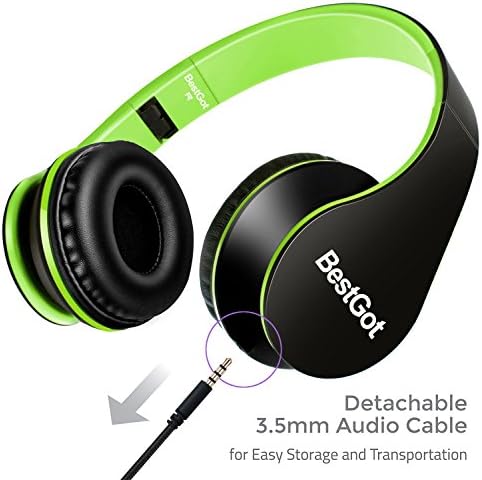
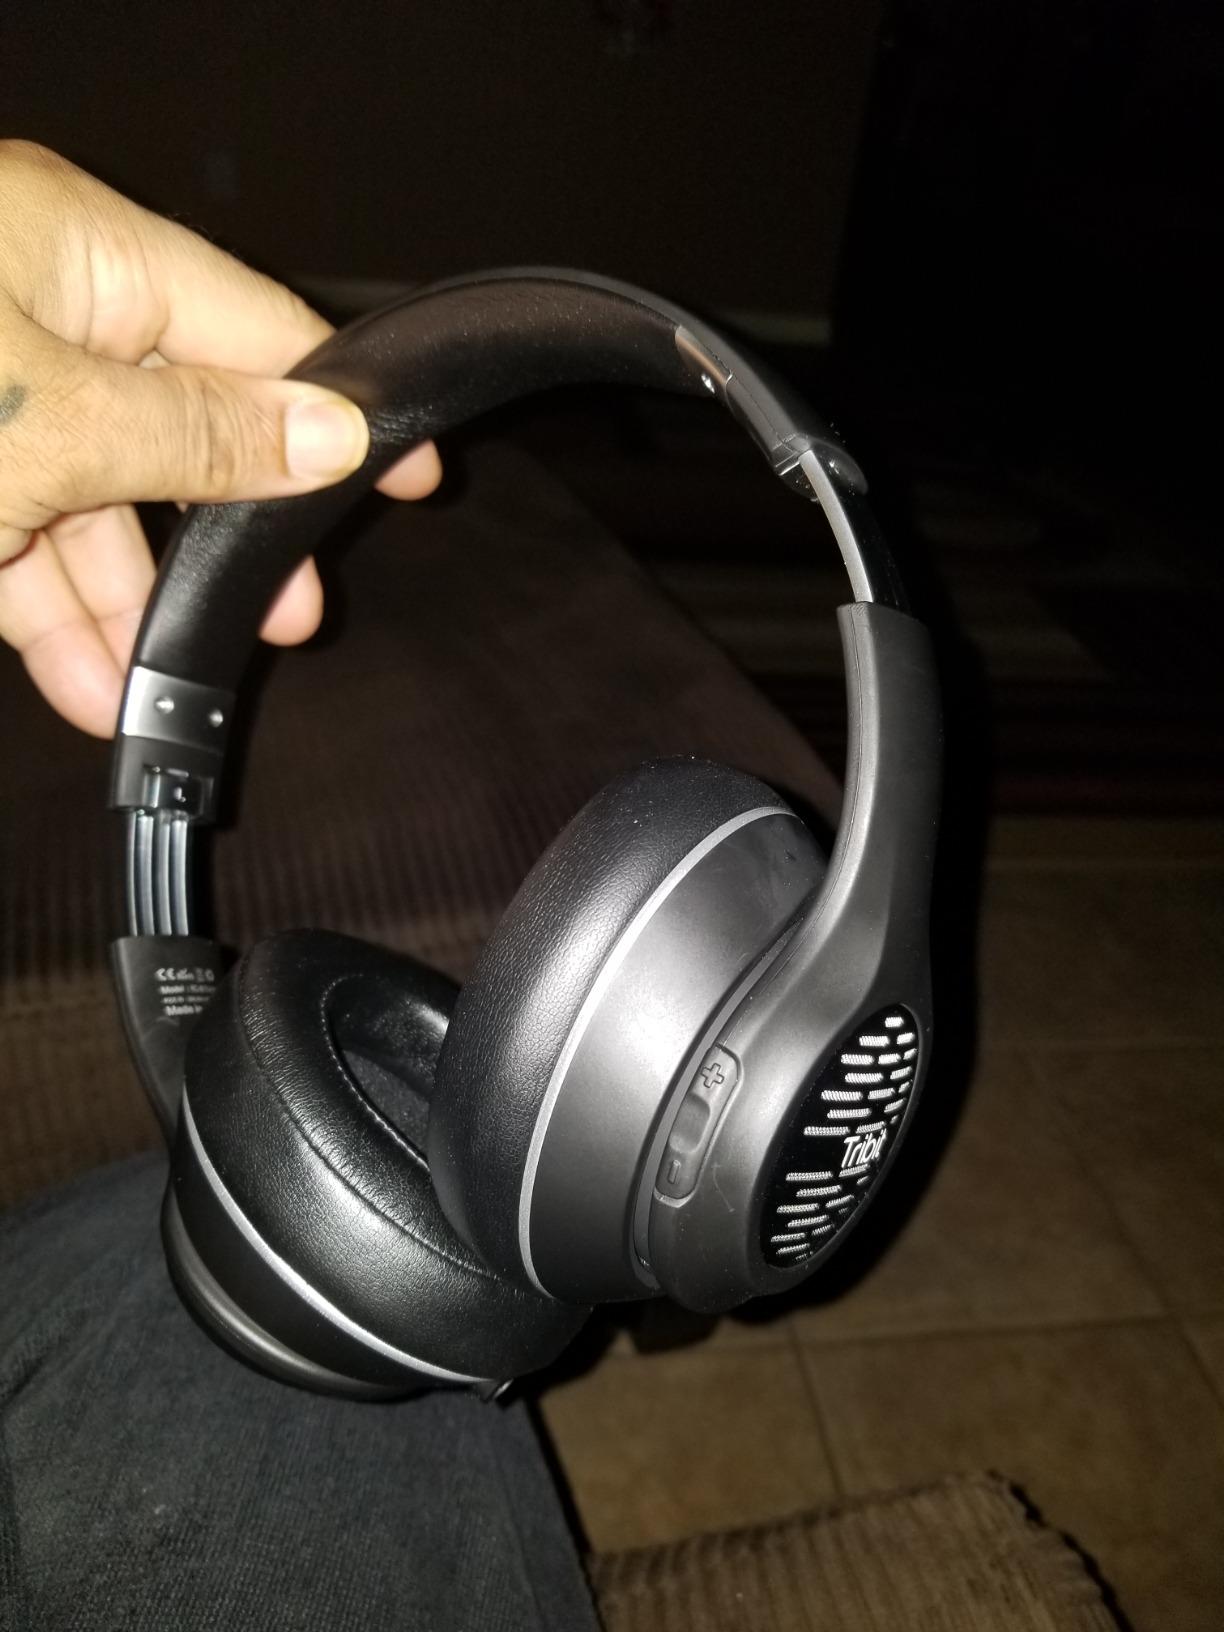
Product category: headphones
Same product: no